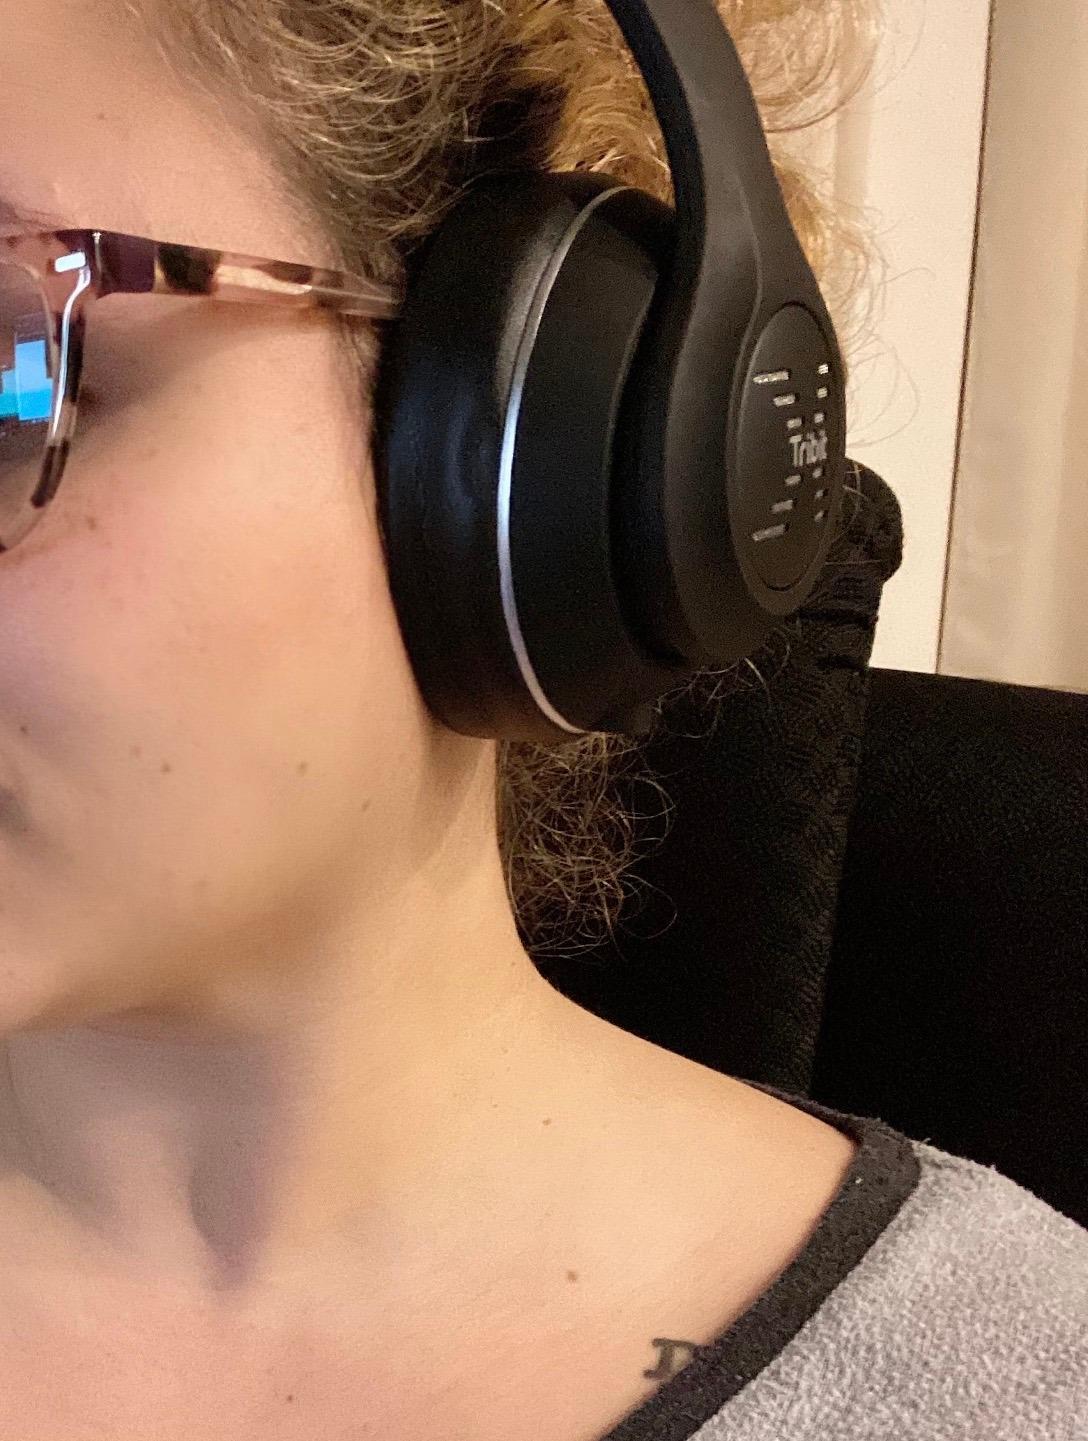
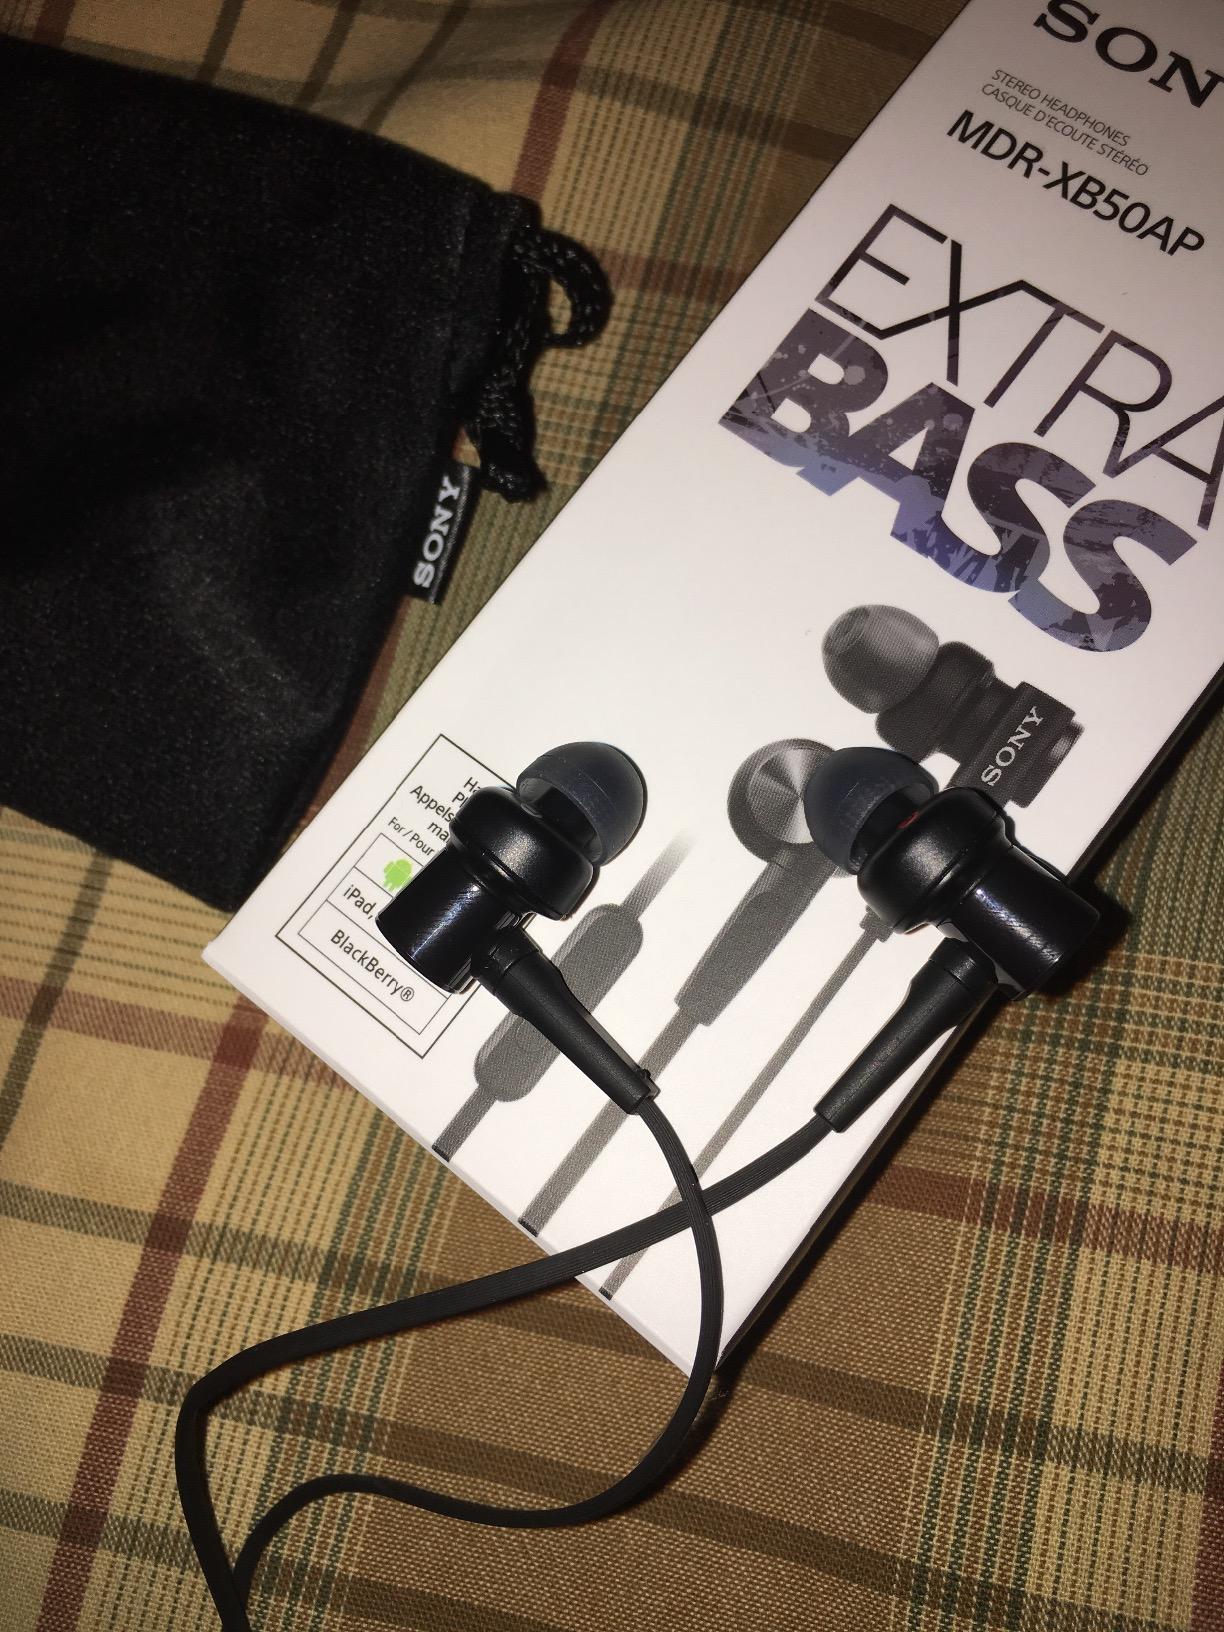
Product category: headphones
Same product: no